Kraków Uprising

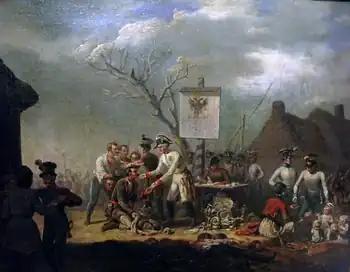
"Rzeź galicyjska" (Galician slaughter) by Jan Lewicki

Austria and Russia signed a treaty on 16 November, deciding to end the status of Kraków as the Free City. Subsequently, Kraków and its surrounding area were annexed to the Kingdom of Galicia and Lodomeria, a province of the Austrian Empire, with its capital at Lemberg (Lwów, Lviv). This violation of the 1815 Treaty of Vienna caused a short lived scandal in European politics of the day. Kraków would be relegated to the role of a provincial capital in the Empire.